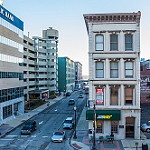
Scene: Outdoor